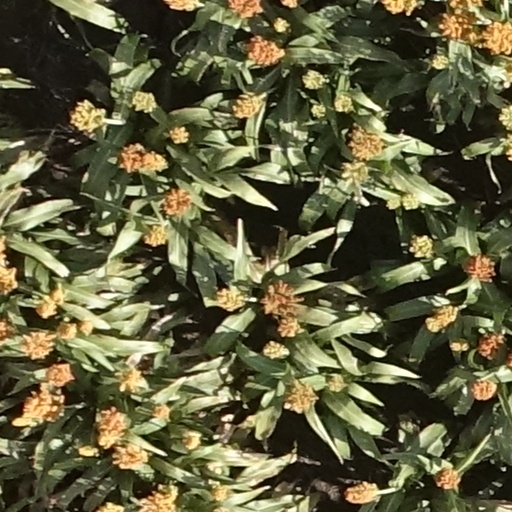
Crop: sorghum